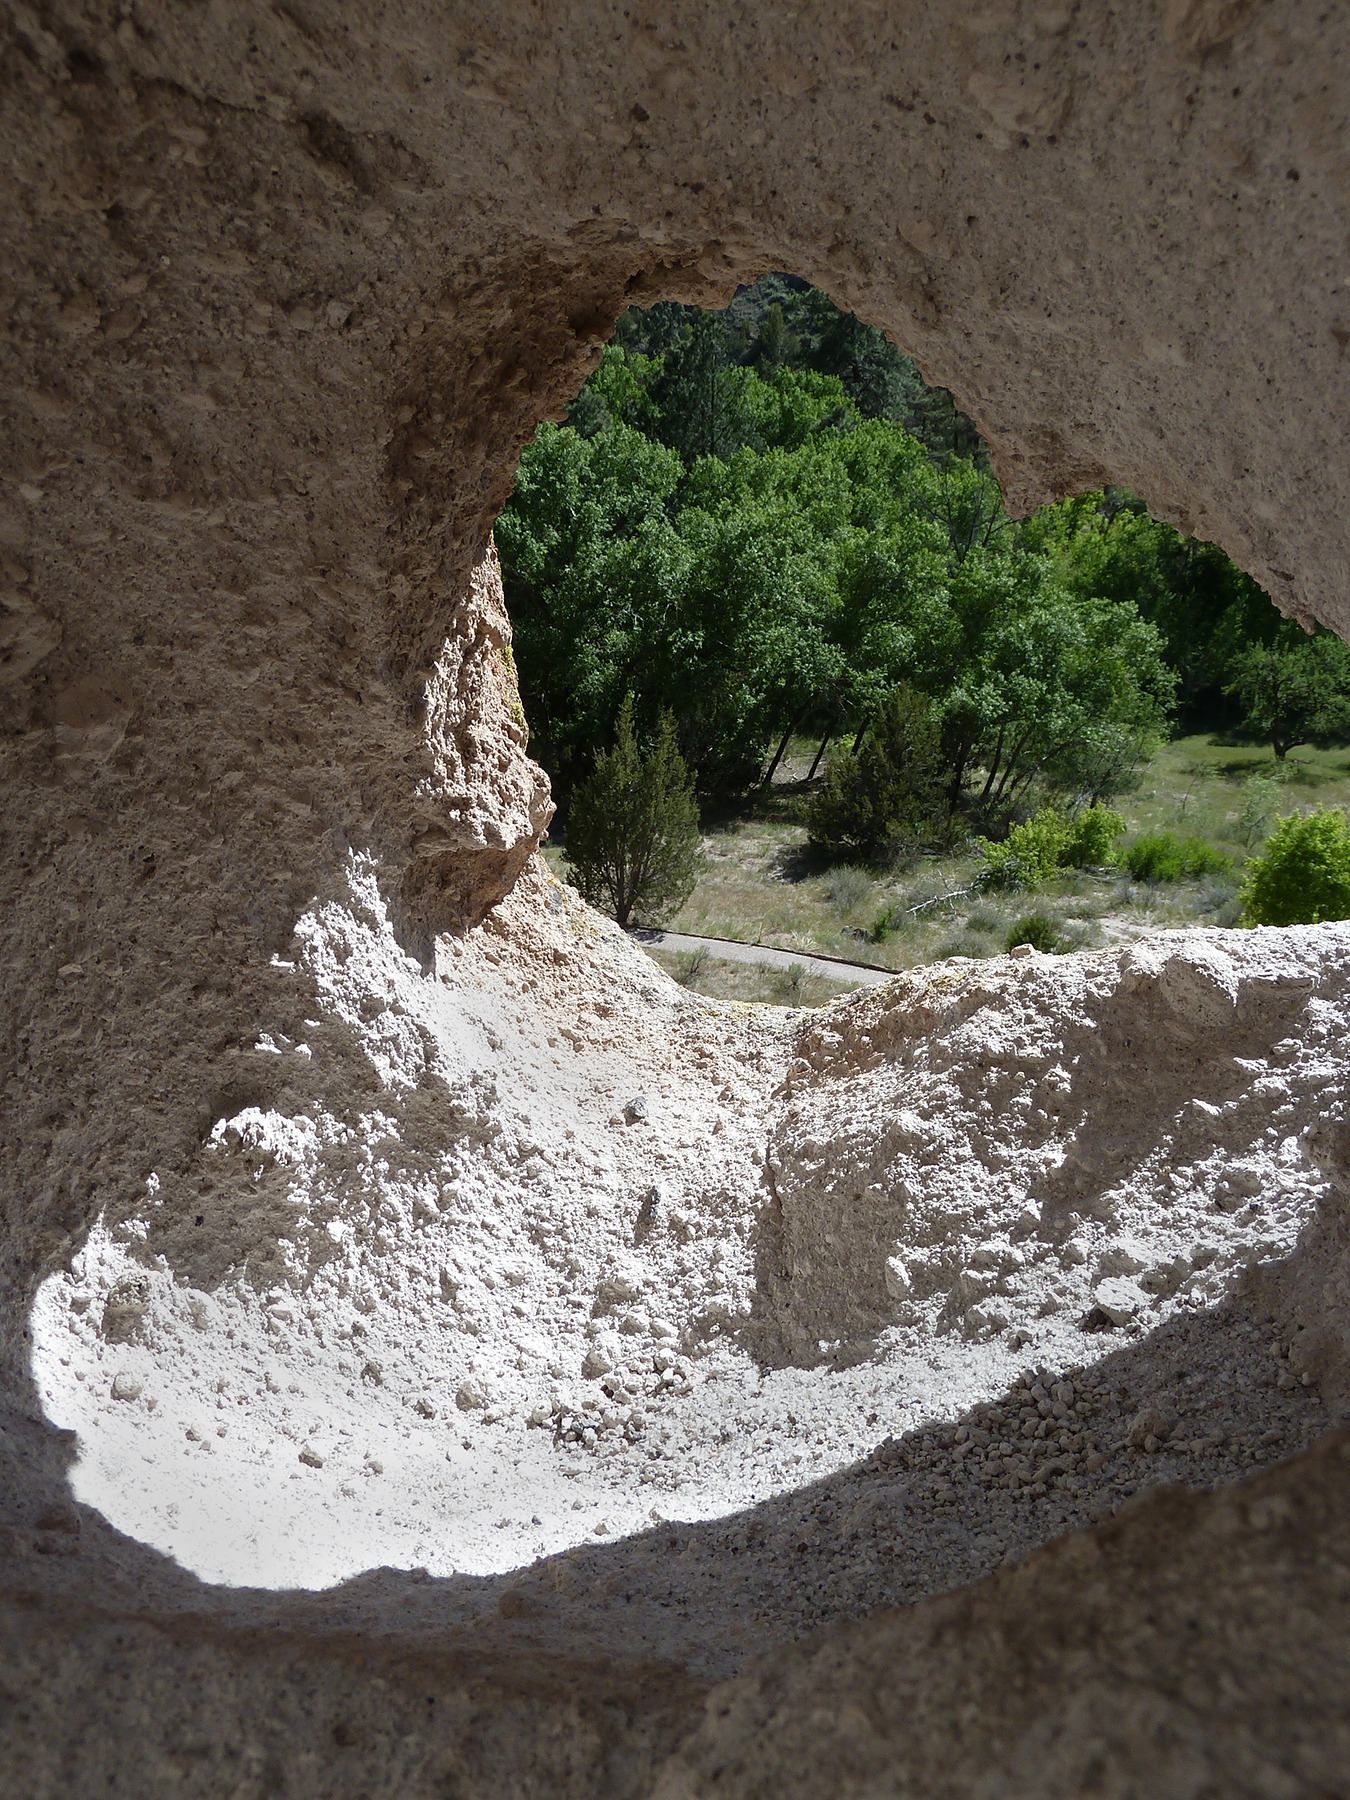
rock, desert, wall, formation, scenery, usa, soil, material, new mexico, native, geology, limestone, heritage, tourist attraction, wadi, landform, ancient history, rock hole, cliff dwellings, pueblo indian, bandelier national monument